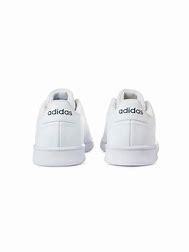
Brand: adidas
Model: neo Adidas NEO Advantage